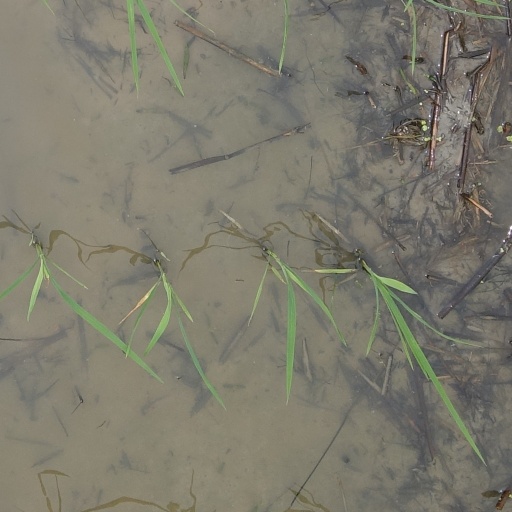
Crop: rice